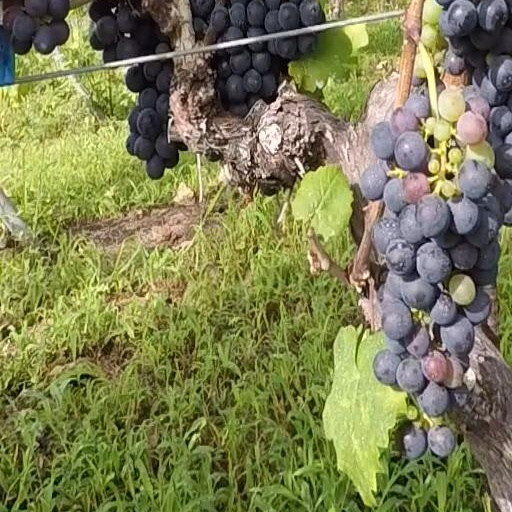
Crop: grape